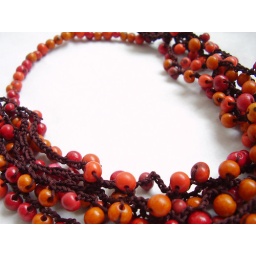
orange and red Acai necklace by Justine Justine